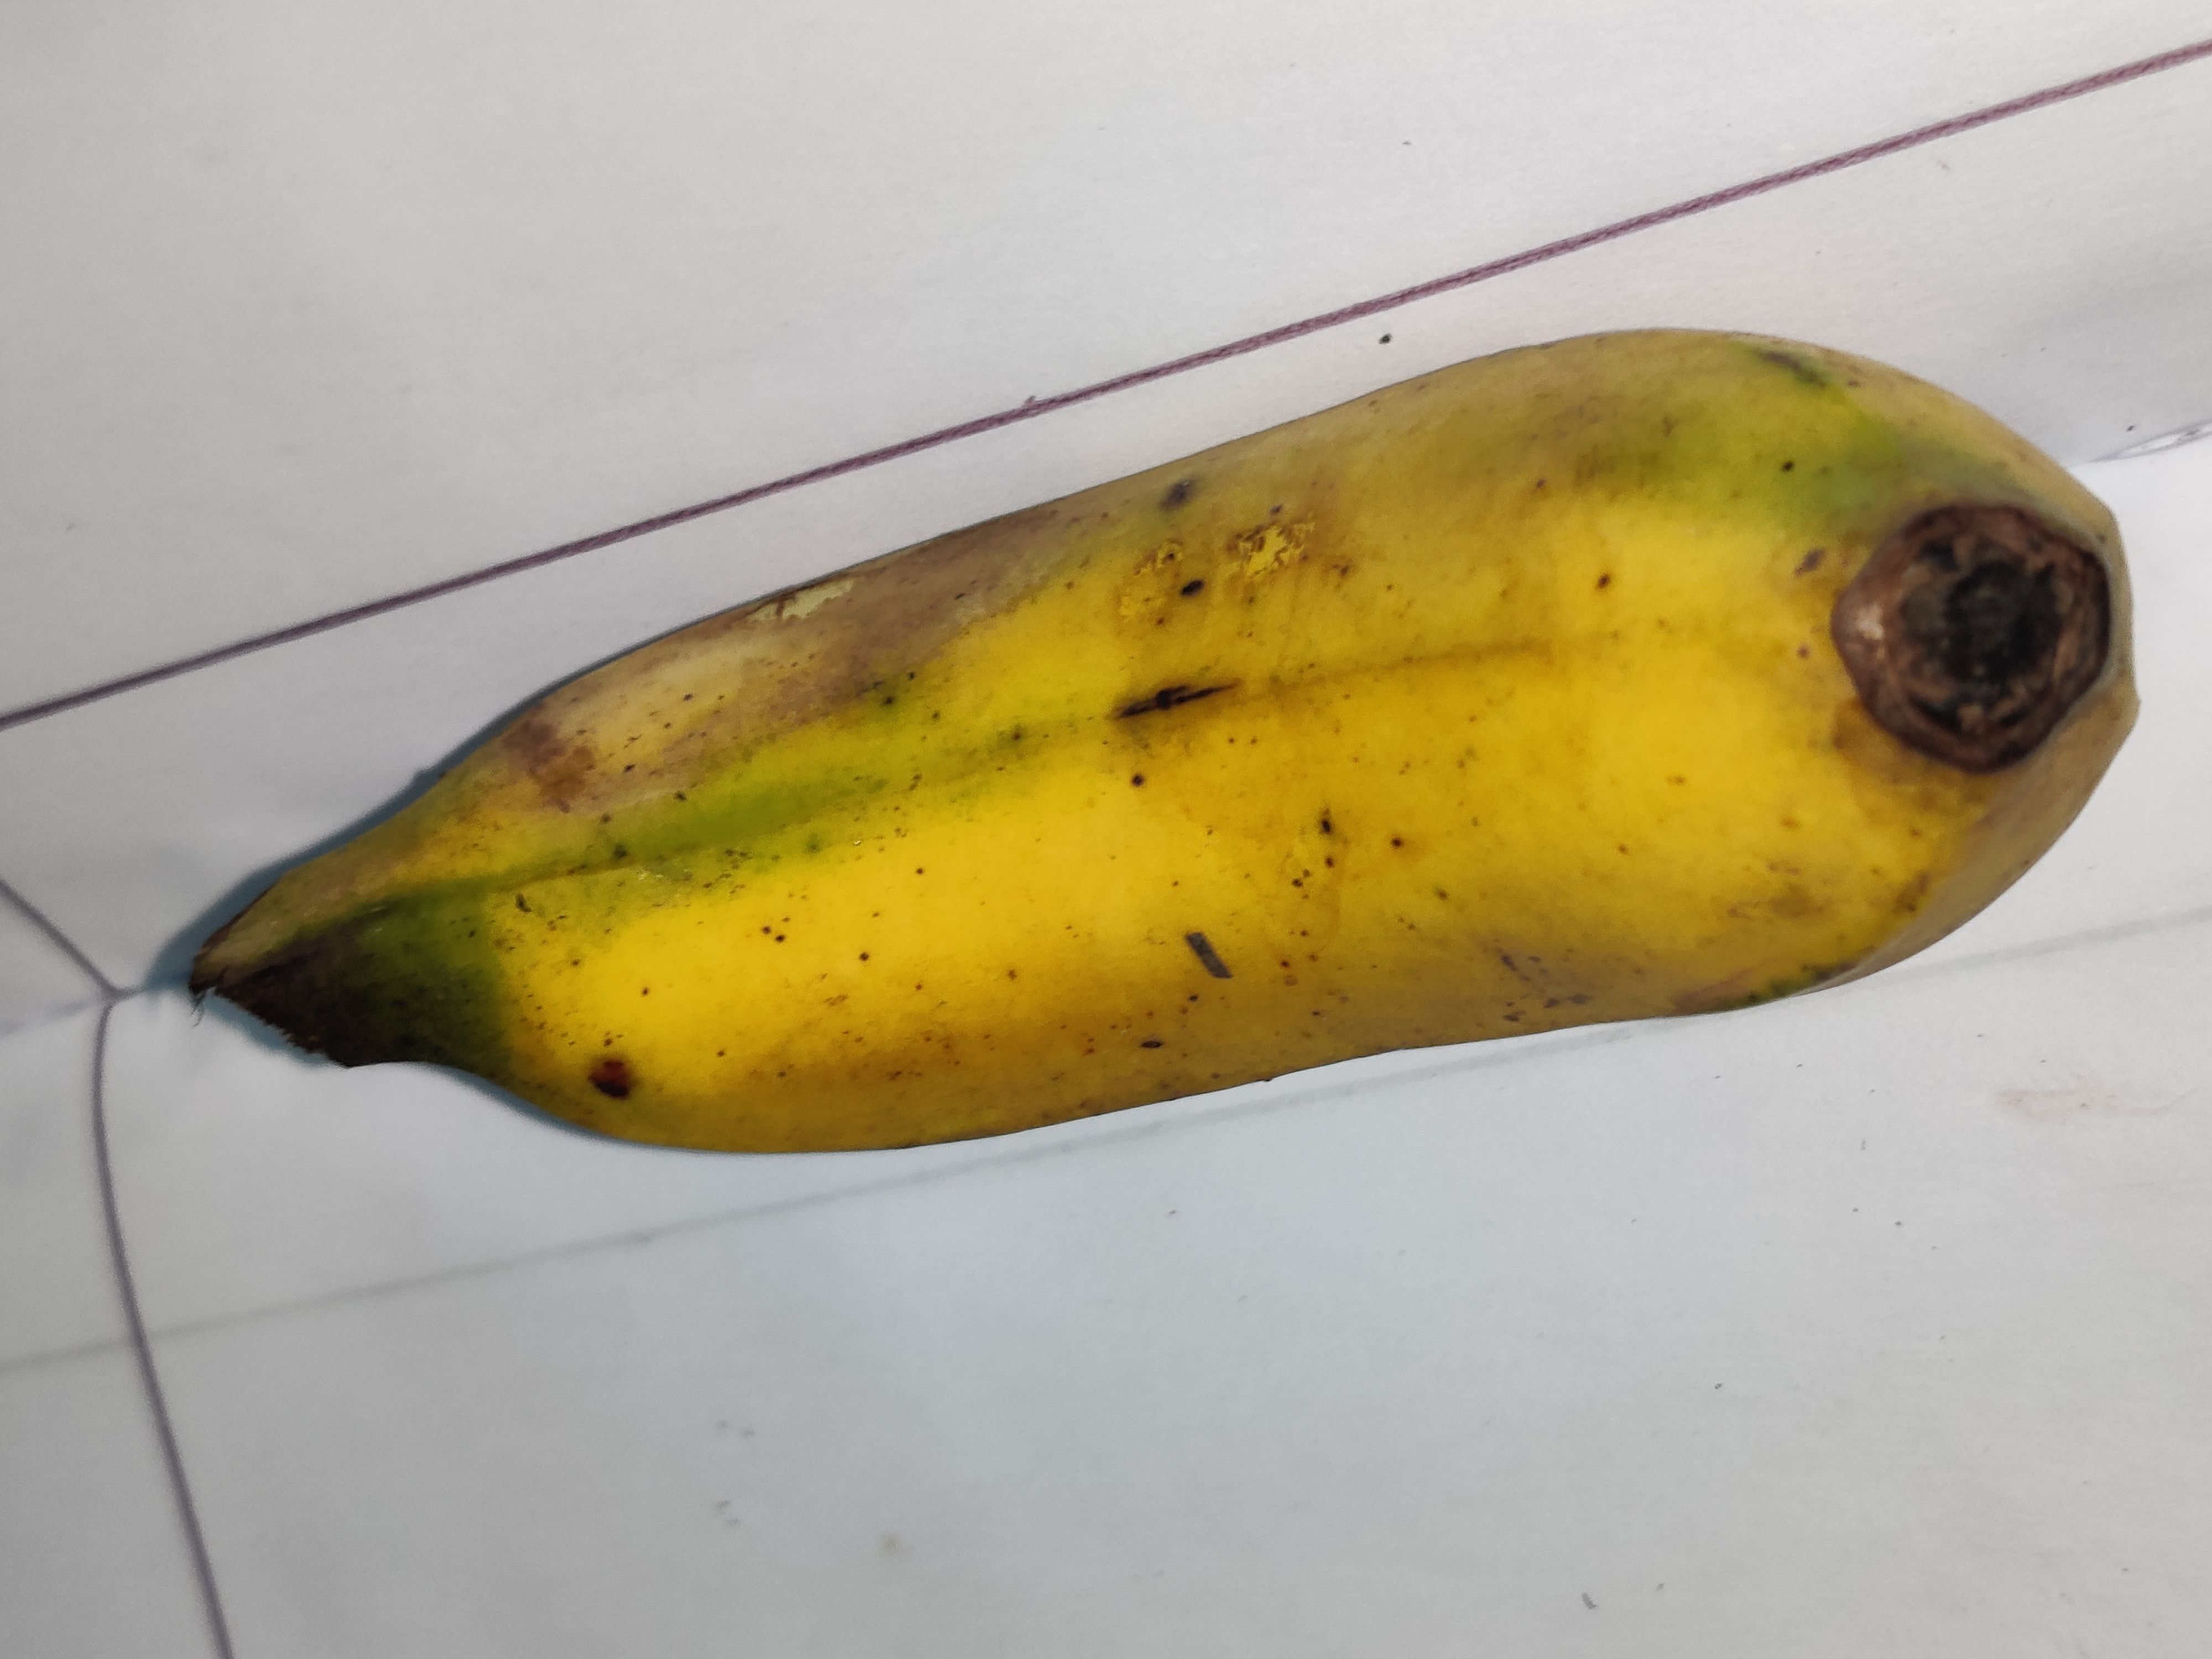
Fruit: banana
Grade: 2nd-grade